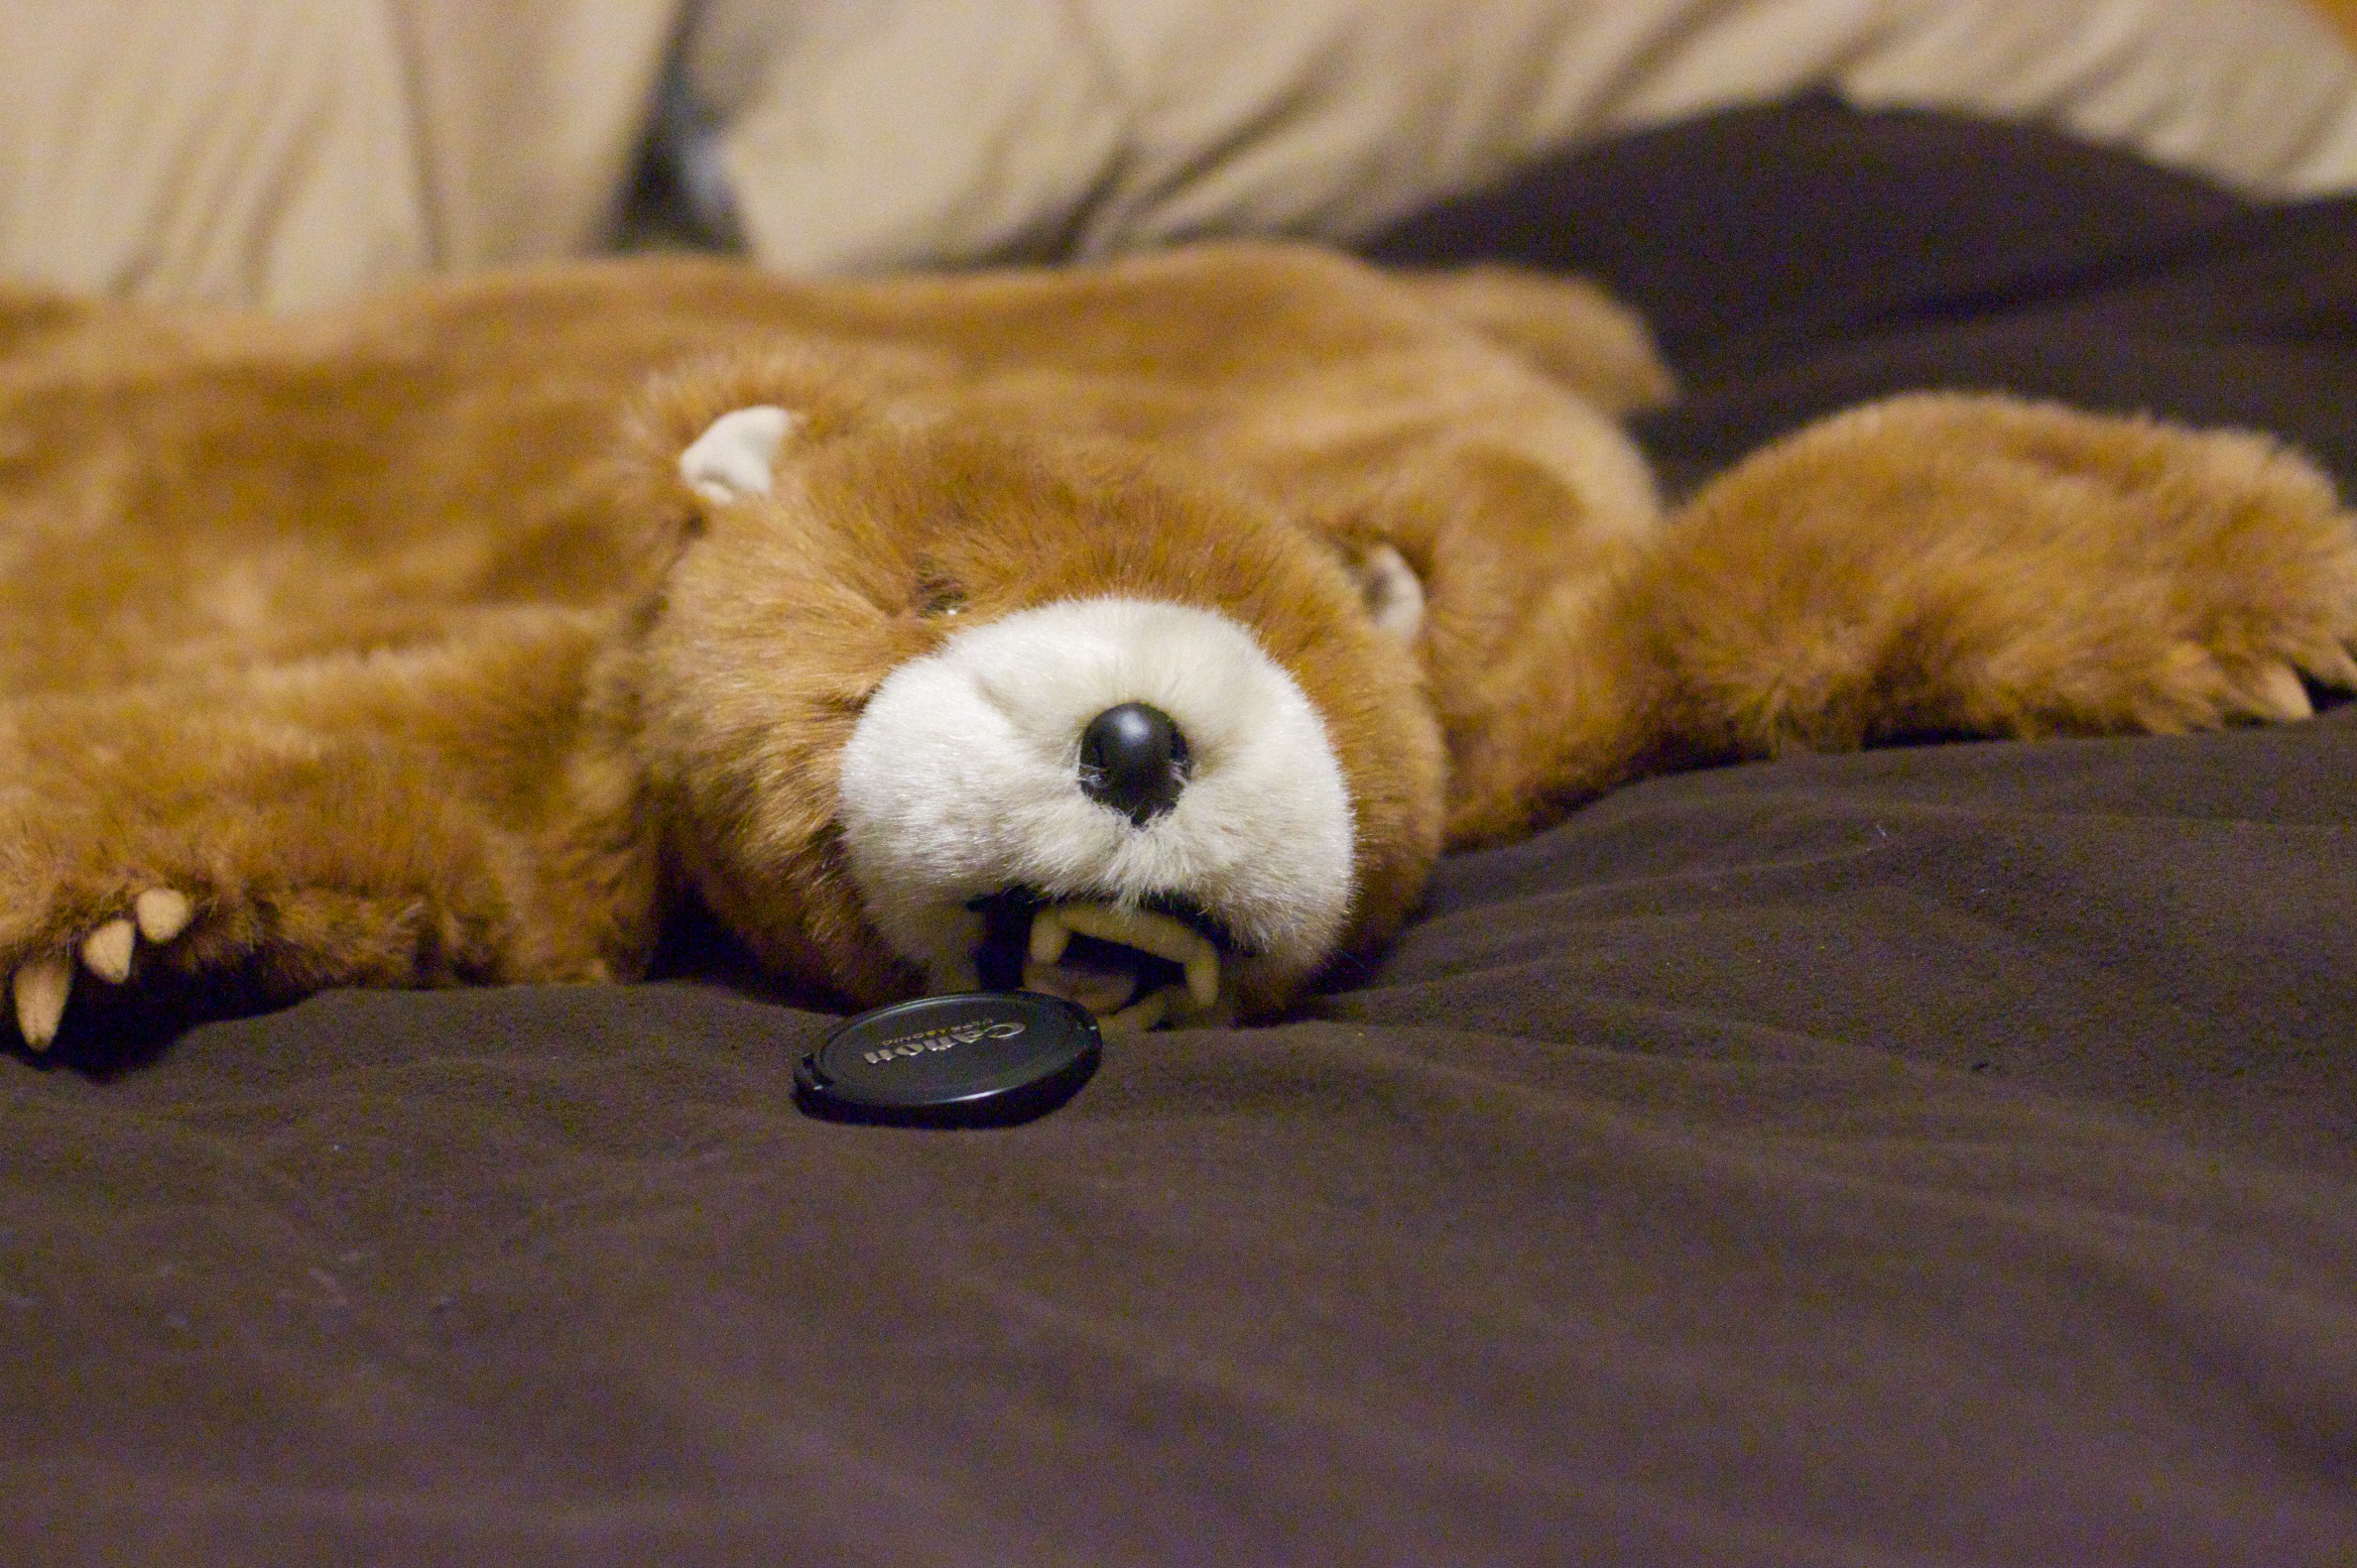
bear, mammal, toy, teddy bear, whiskers, vertebrate, stuffed toy, dog breed group